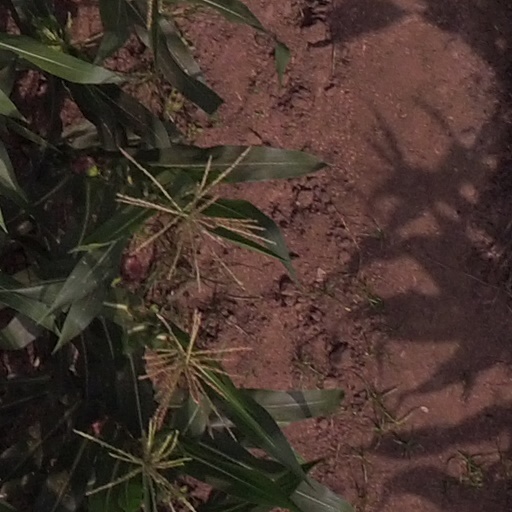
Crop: maize; corn